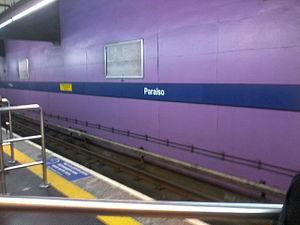
Paraíso est une station du métro de São Paulo. Elle fait intégration de la ligne 1-Bleue à la ligne 2-Verte. La station de la ligne 1 a été officiellement inauguré le 17 février 1975, et celle de la ligne 2, le 25 janvier 1991. Elle est située dans la rua Vergueiro, 1456, dans le quartier du Paraíso.